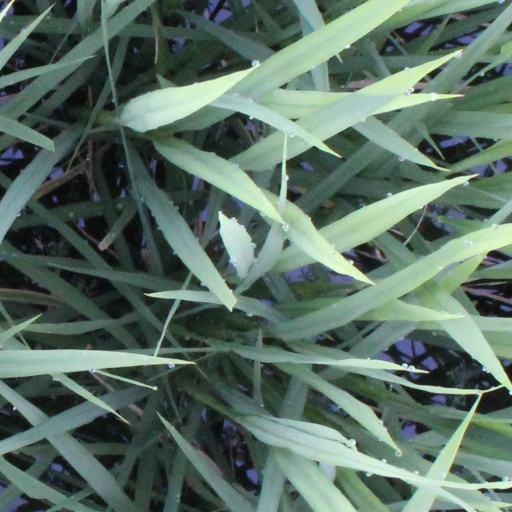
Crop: rice